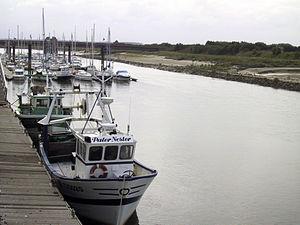
Le port d'Etaples, au fond de l'estuaire de la Canche
Étaples est une commune française située dans le département du Pas-de-Calais en région Hauts-de-France.
La Canche est un fleuve côtier français du Pas-de-Calais, long de 100,2 kilomètres. Bien que la longueur de son cours soit relativement modeste, la Canche bénéficie de l'apport de nombreux affluents et d'un débit élevé. Sa vallée est le témoignage, depuis le Moyen Âge, de la mise en valeur par les hommes d'un milieu humide.